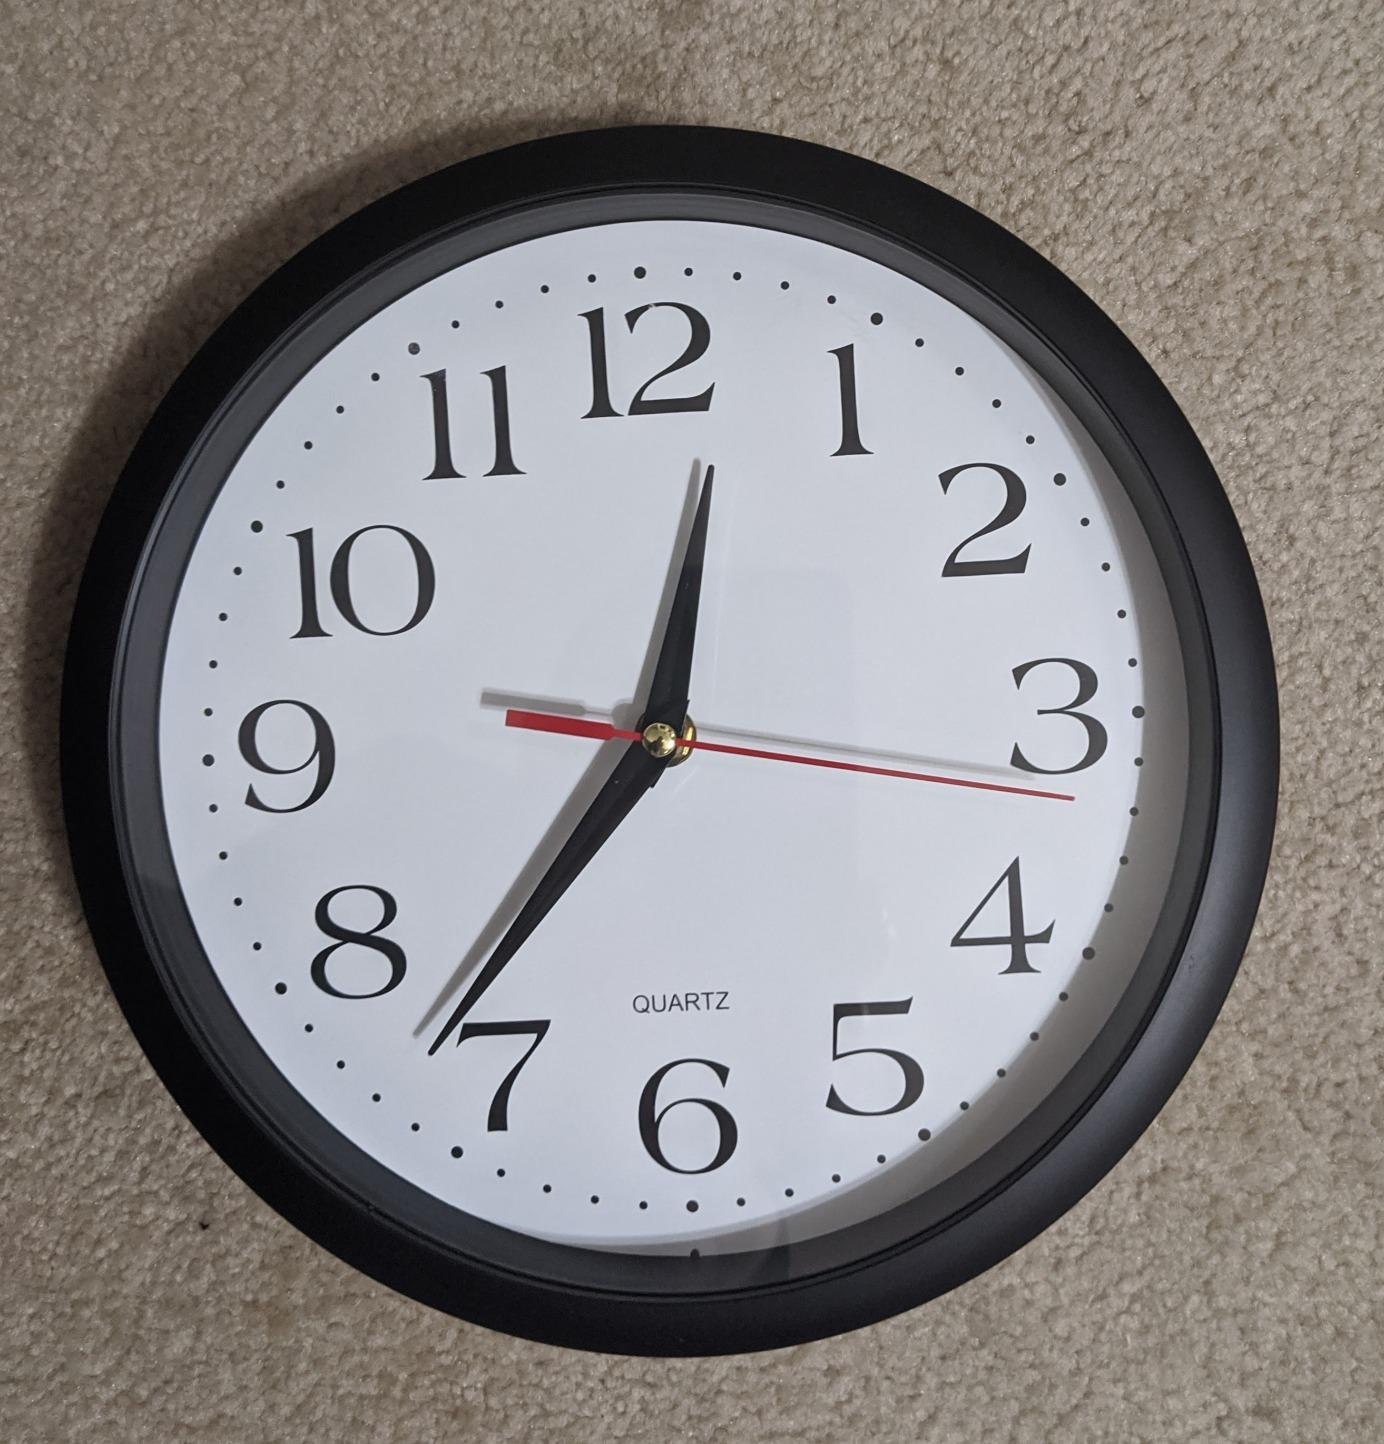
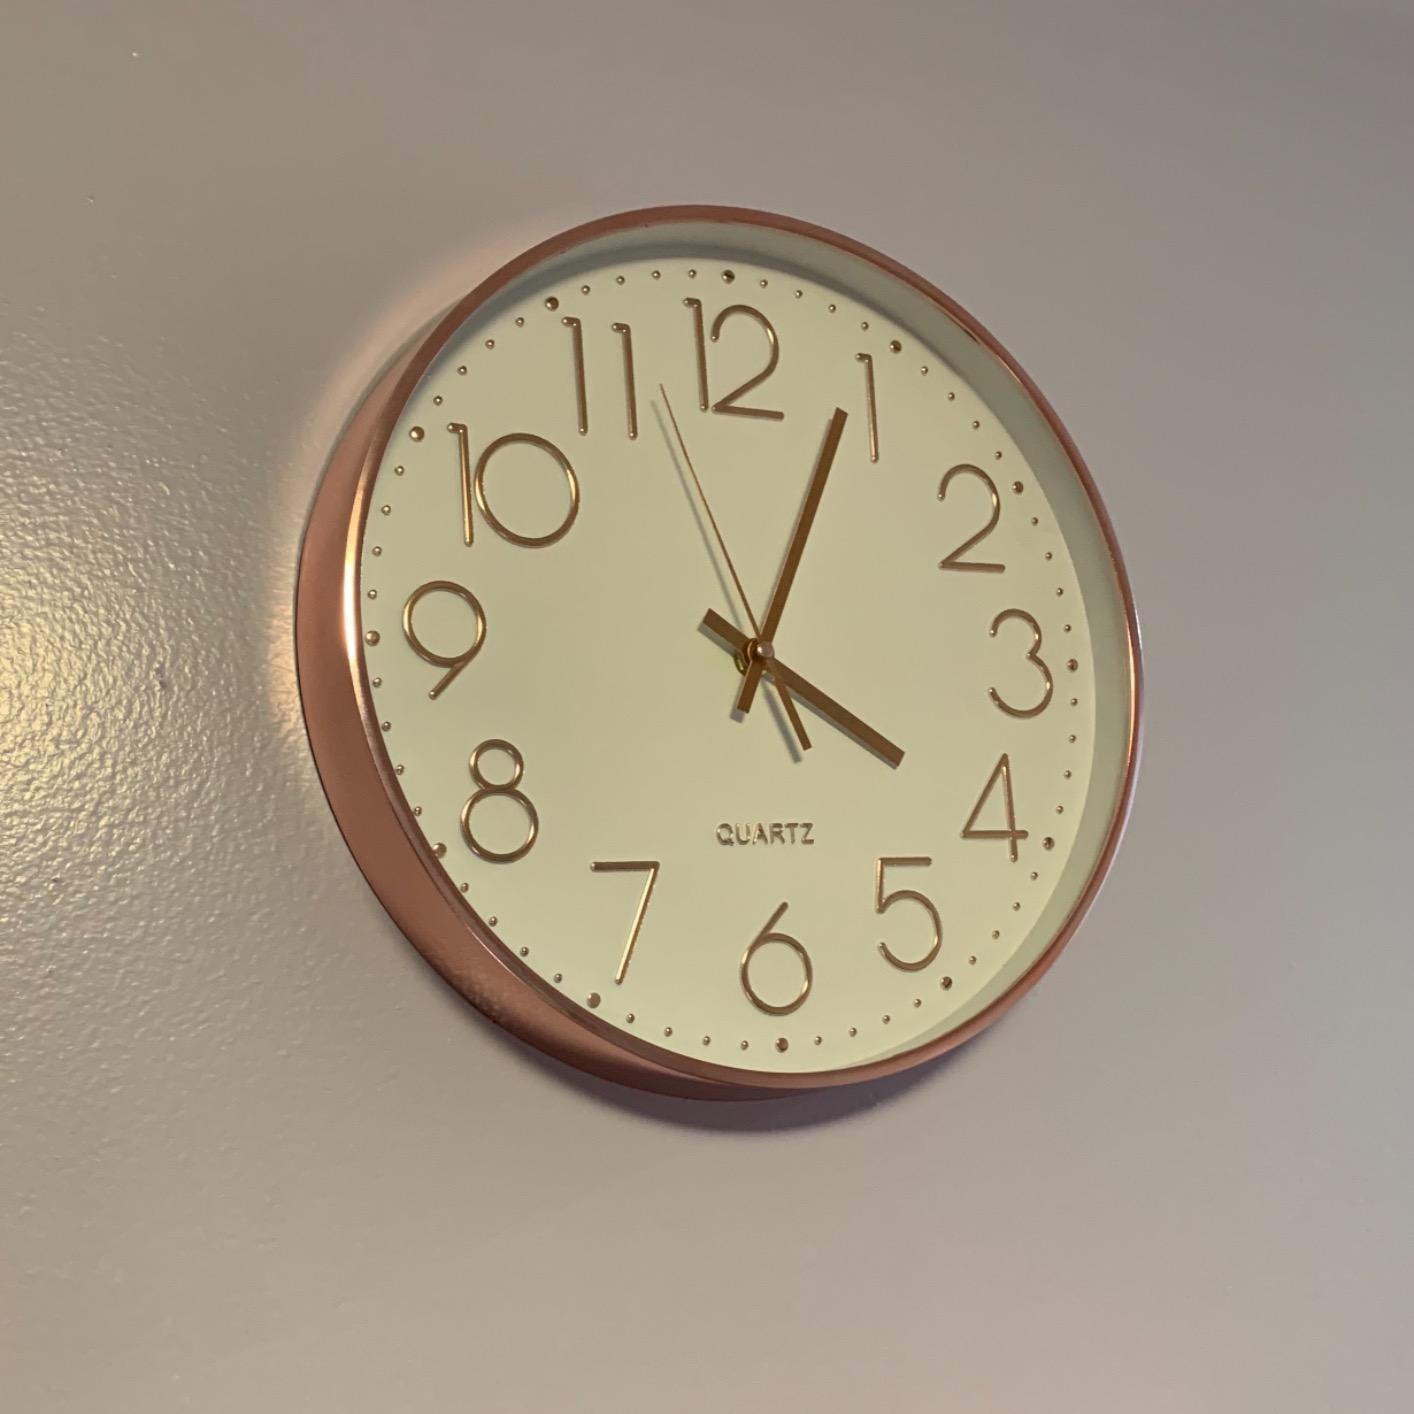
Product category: clock
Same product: no